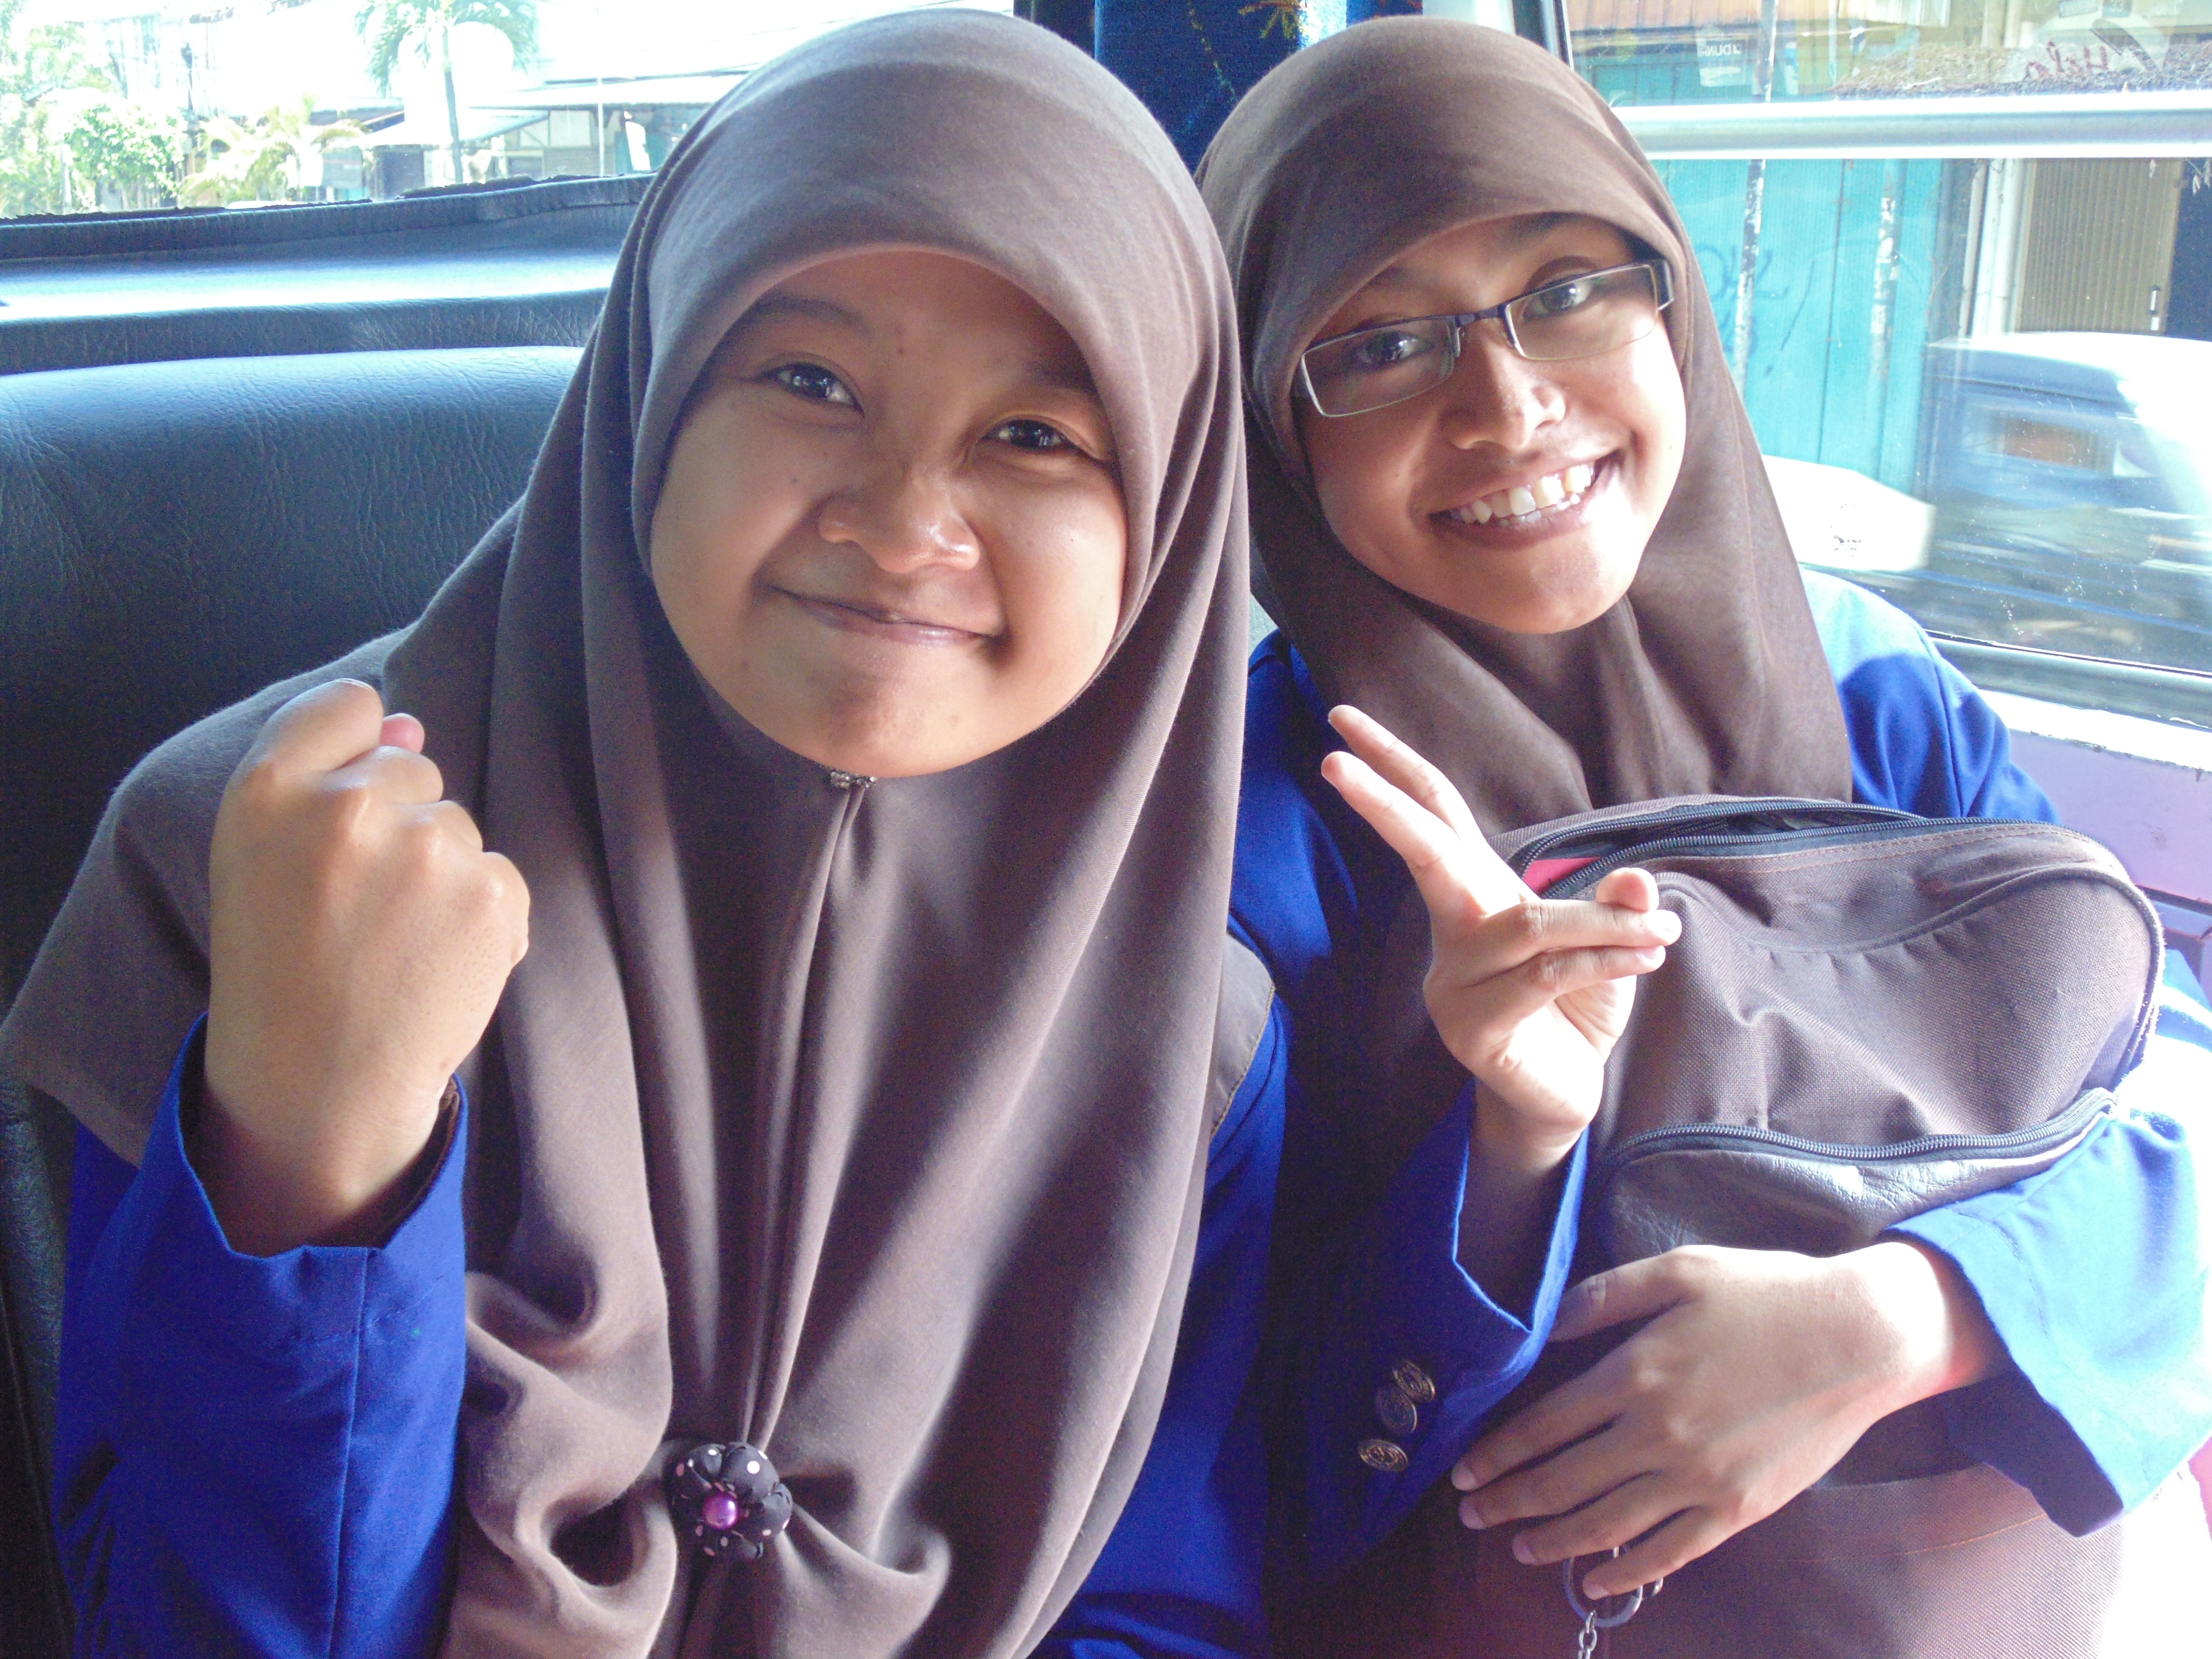
portrait, blue, clothing, laughing, girls, happy, glasses, selfie, day, image, veil, islamic